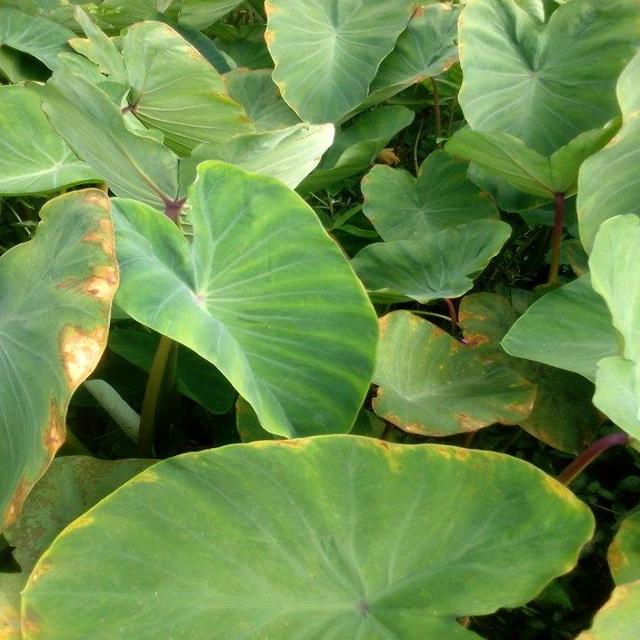
Label: Mid_Blight